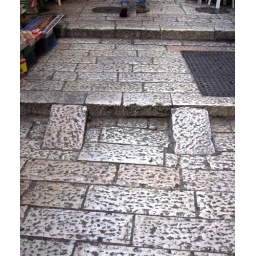
Roman stones pave the floor of the souk (covered market) in the old city of Jerusalem